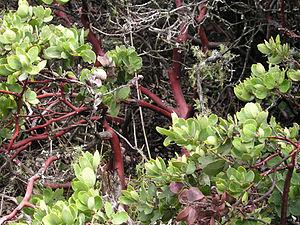
Manzanita est le nom commun à plusieurs espèces du genre Arctostaphylos. Arbuste au feuillage persistant, il est présent sur la côte ouest de l'Amérique du Nord. Il existe 106 variétés de Manzanita dont 95 en Californie.